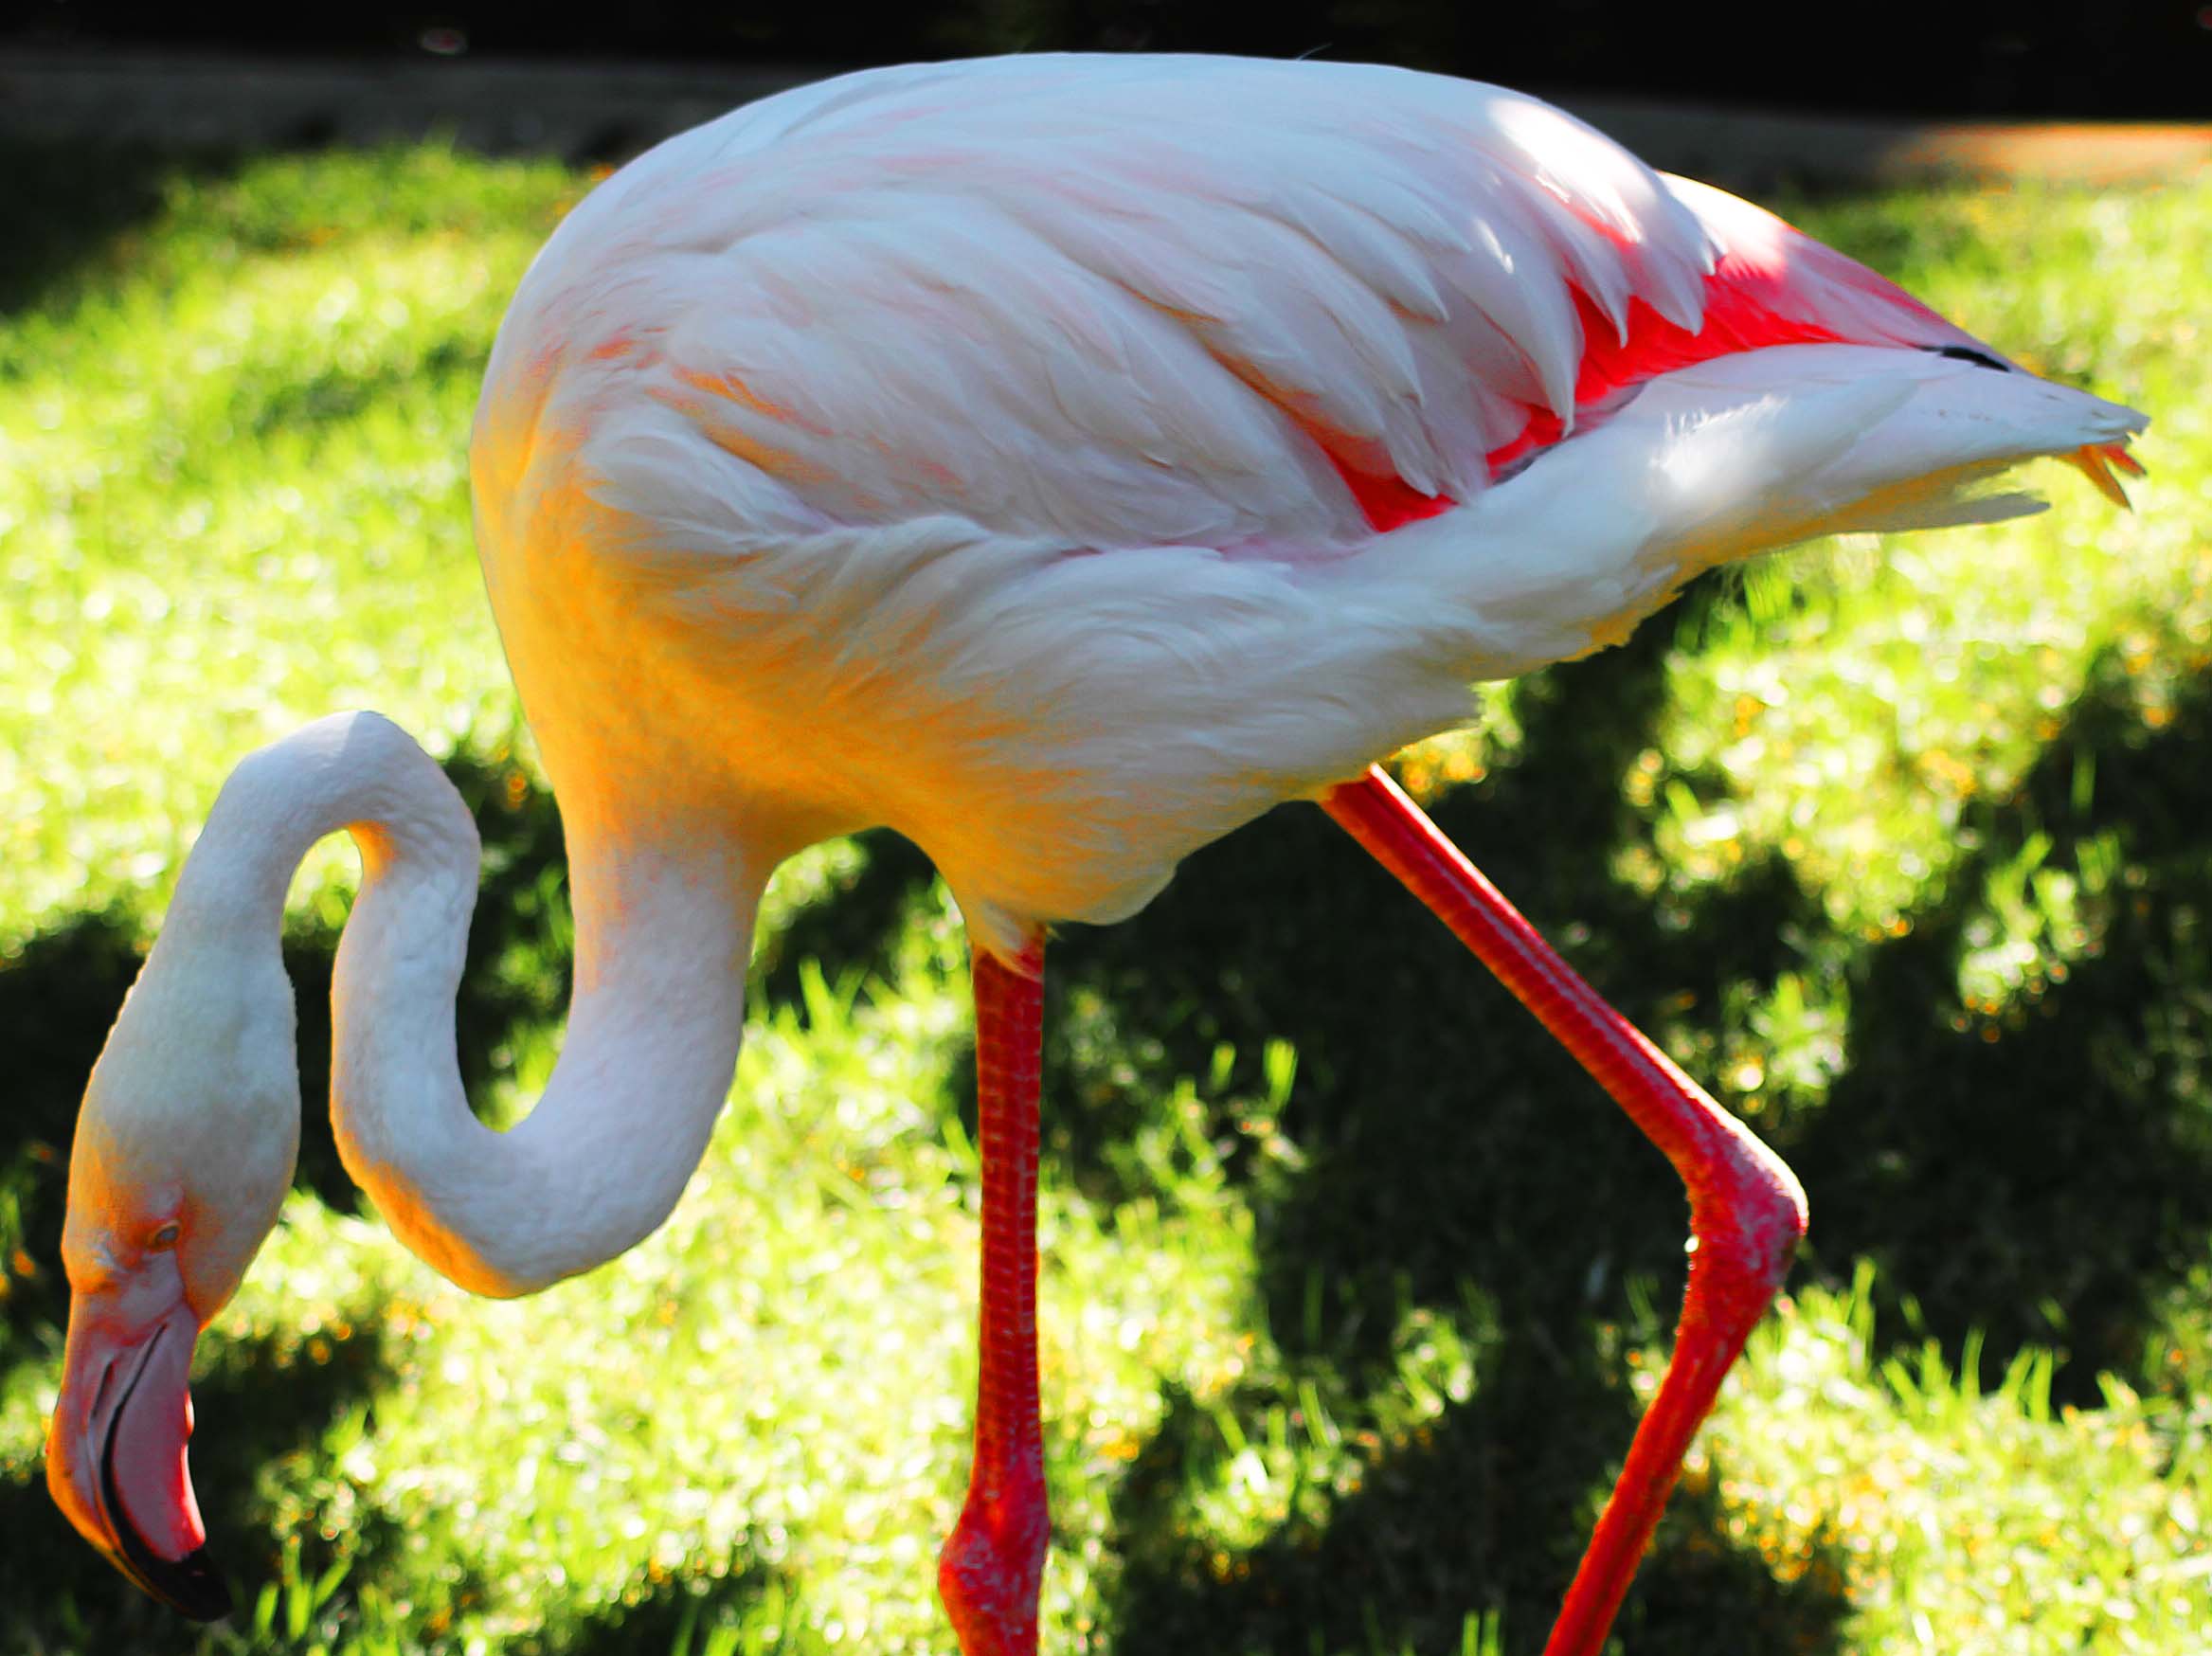
bird, wildlife, zoo, beak, canon, contrast, pink, fauna, australia, flickr, colour, eos, 2013, les, flamingo, vertebrate, facebook, greater, twitter, dailyshoot, water bird, aged, dazzlingshot, vividandstriking, tumblr, pinterest, leshaines, haines, adelaide2013